Rod Smith (running back)

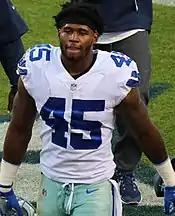
Smith with the Cowboys in 2017

Smith signed a reserve/future contract with the Cowboys on January 16, 2017. In 2017, he returned to running back behind Ezekiel Elliott, Alfred Morris, and Darren McFadden. During the preseason, he was moved up to third-string because of his improved play and production on special teams. On September 17, in week 2 against the Denver Broncos, Smith had his first two carries with the Cowboys, which went for eight yards during a 42–17 defeat.